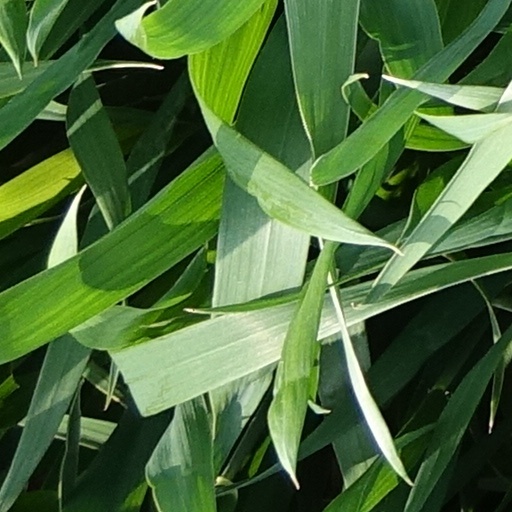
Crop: wheat